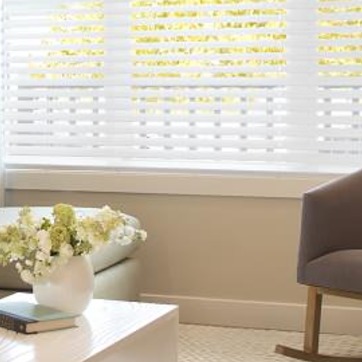
Material: wood